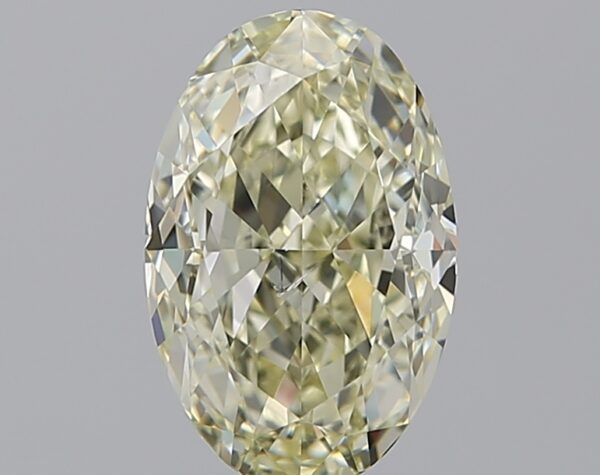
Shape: oval
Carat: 3
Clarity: SI2
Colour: U-V
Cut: EX
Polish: EX
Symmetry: EX
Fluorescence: N
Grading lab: GIA
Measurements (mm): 10.96 x 7.14 x 4.85